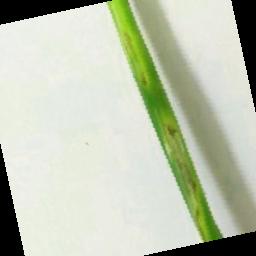
Label: Rice___Brown_Spot